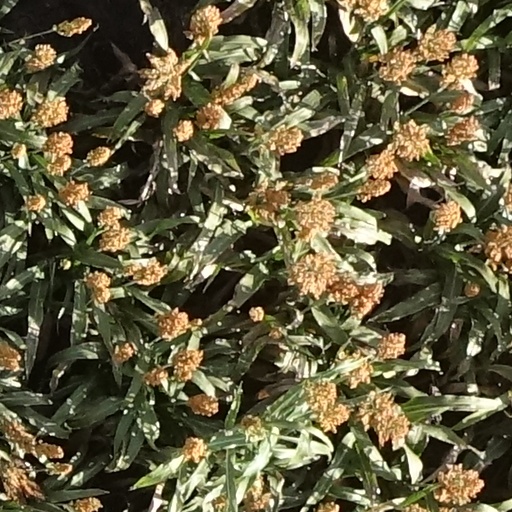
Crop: sorghum